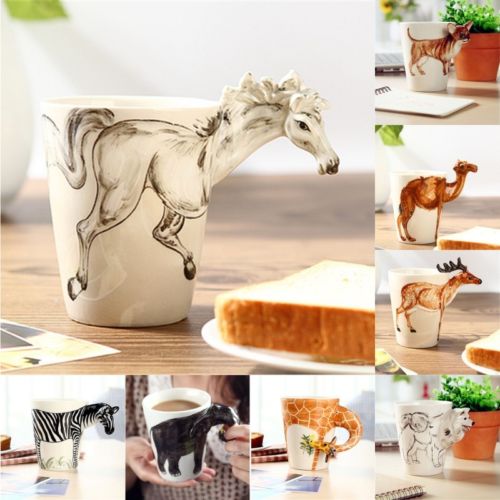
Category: mug